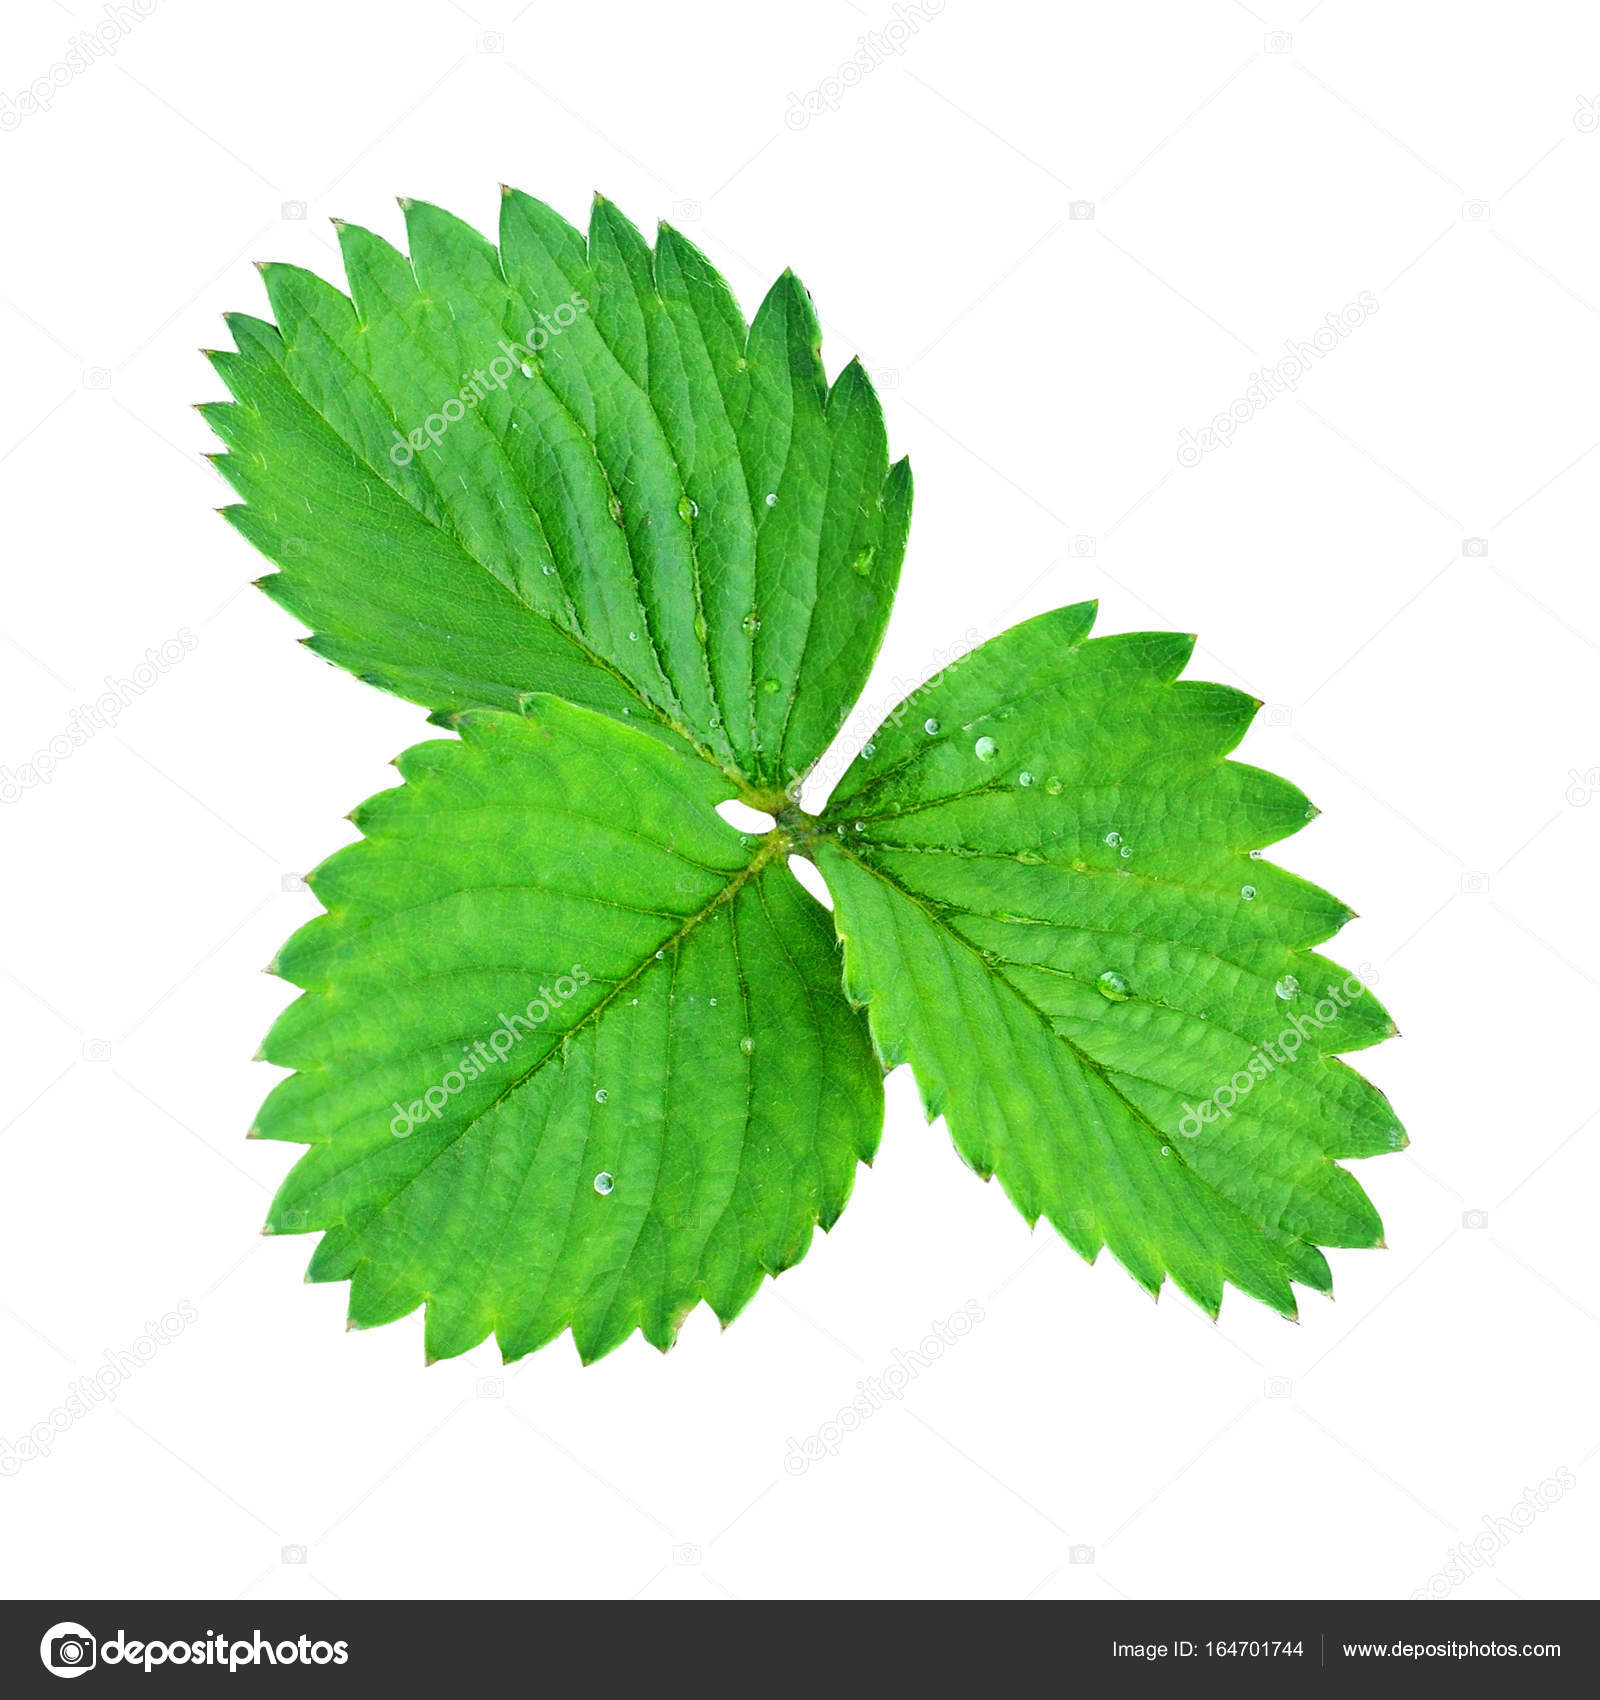
Labels: Strawberry leaf, Strawberry leaf, Strawberry leaf